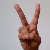
The image shows a hand gesture representing the letter 'V' in Indian Sign Language.